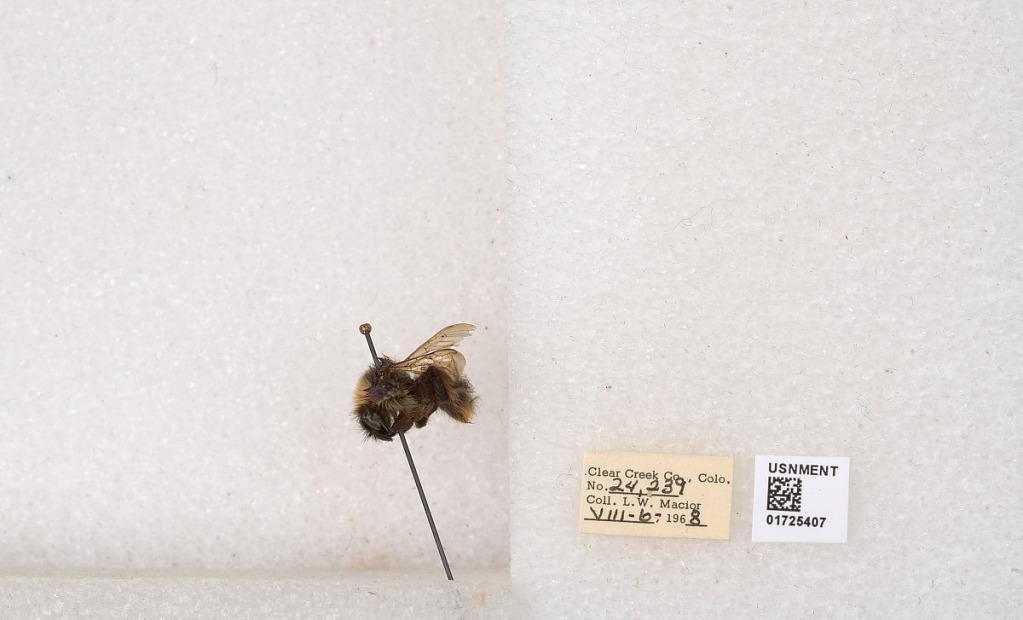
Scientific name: Bombus kirbyellus
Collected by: L. Macior
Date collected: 1968-8-6
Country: United States
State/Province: Colorado
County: Clear Creek
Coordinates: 39.6891, -105.644